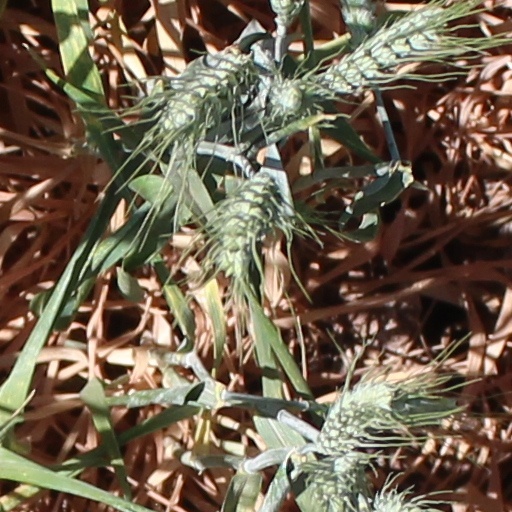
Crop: wheat